Female intrasexual competition

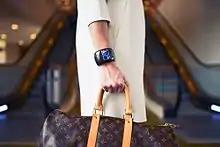
A woman shopping a luxury brand: Louis Vuitton (LV)

Self-promotion tactics refers to the different strategies that women might use to make themselves look better compared to other competing women. For example, women are interested in luxury items that enhance their attractiveness. Luxury items can indicate attractiveness by emphasising a higher status, which is a factor that potential mates will take into consideration.